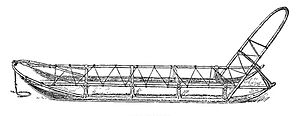
Kælk
Tegning af Fridtjof Nansens kælk, som han benyttede på turen over Grønlands indlandsis i 1888
En kælk er en lille slæde med en plade eller tremmeværk monteret på meder af metal eller træ til brug på sne eller is. Kælke bruges til transport, leg og sport.